Welwyn Preserve

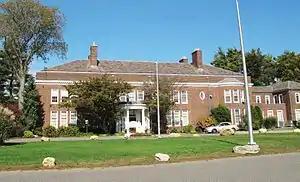
The mansion of the Harold Pratt estate, Welwyn, at Glen Cove, Long Island, New York State, US. Currently, the mansion houses the Holocaust Memorial and Tolerance Center of Nassau County.

Welwyn Preserve County Park is a public nature reserve in Glen Cove, on the North Shore of Long Island in the U.S. state of New York.